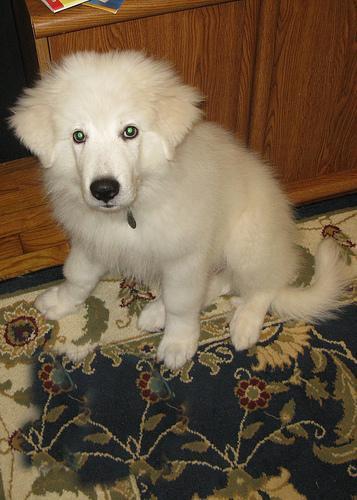
great pyrenees